Sixth Ward, Houston

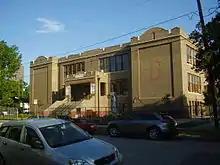
The former Dow Elementary School

The Sixth Ward is zoned to Houston ISD schools, which include Crockett Elementary School, Hogg Middle School, and Heights High School (formerly Reagan High School).